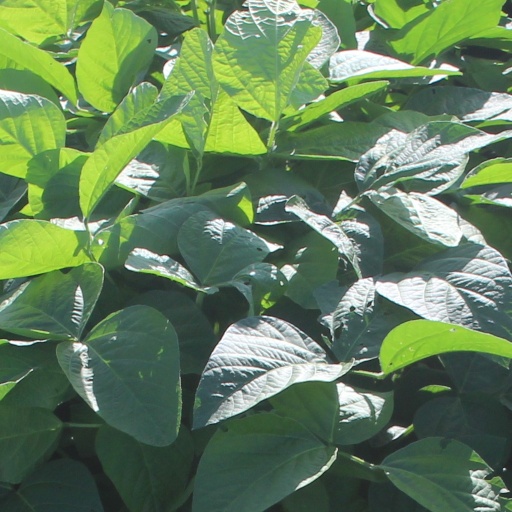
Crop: soybean